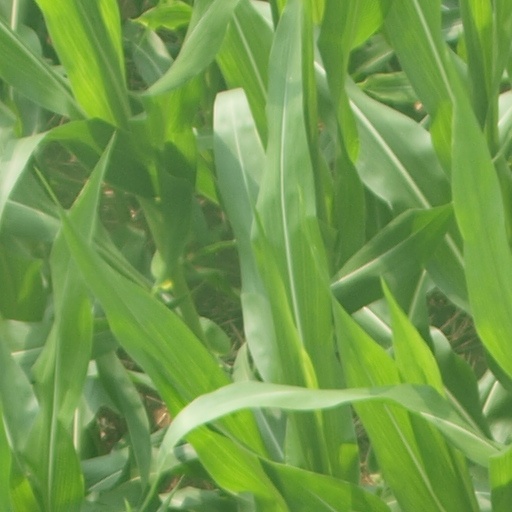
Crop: maize; corn